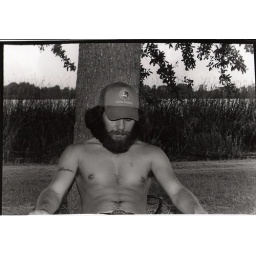
This is a portrait of my best friend &amp;quot;sleeping&amp;quot; while leaned against a tree with a lake behind him.